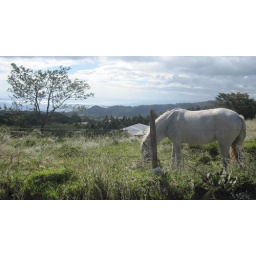
just happened upon a white horse overlooking the entire country